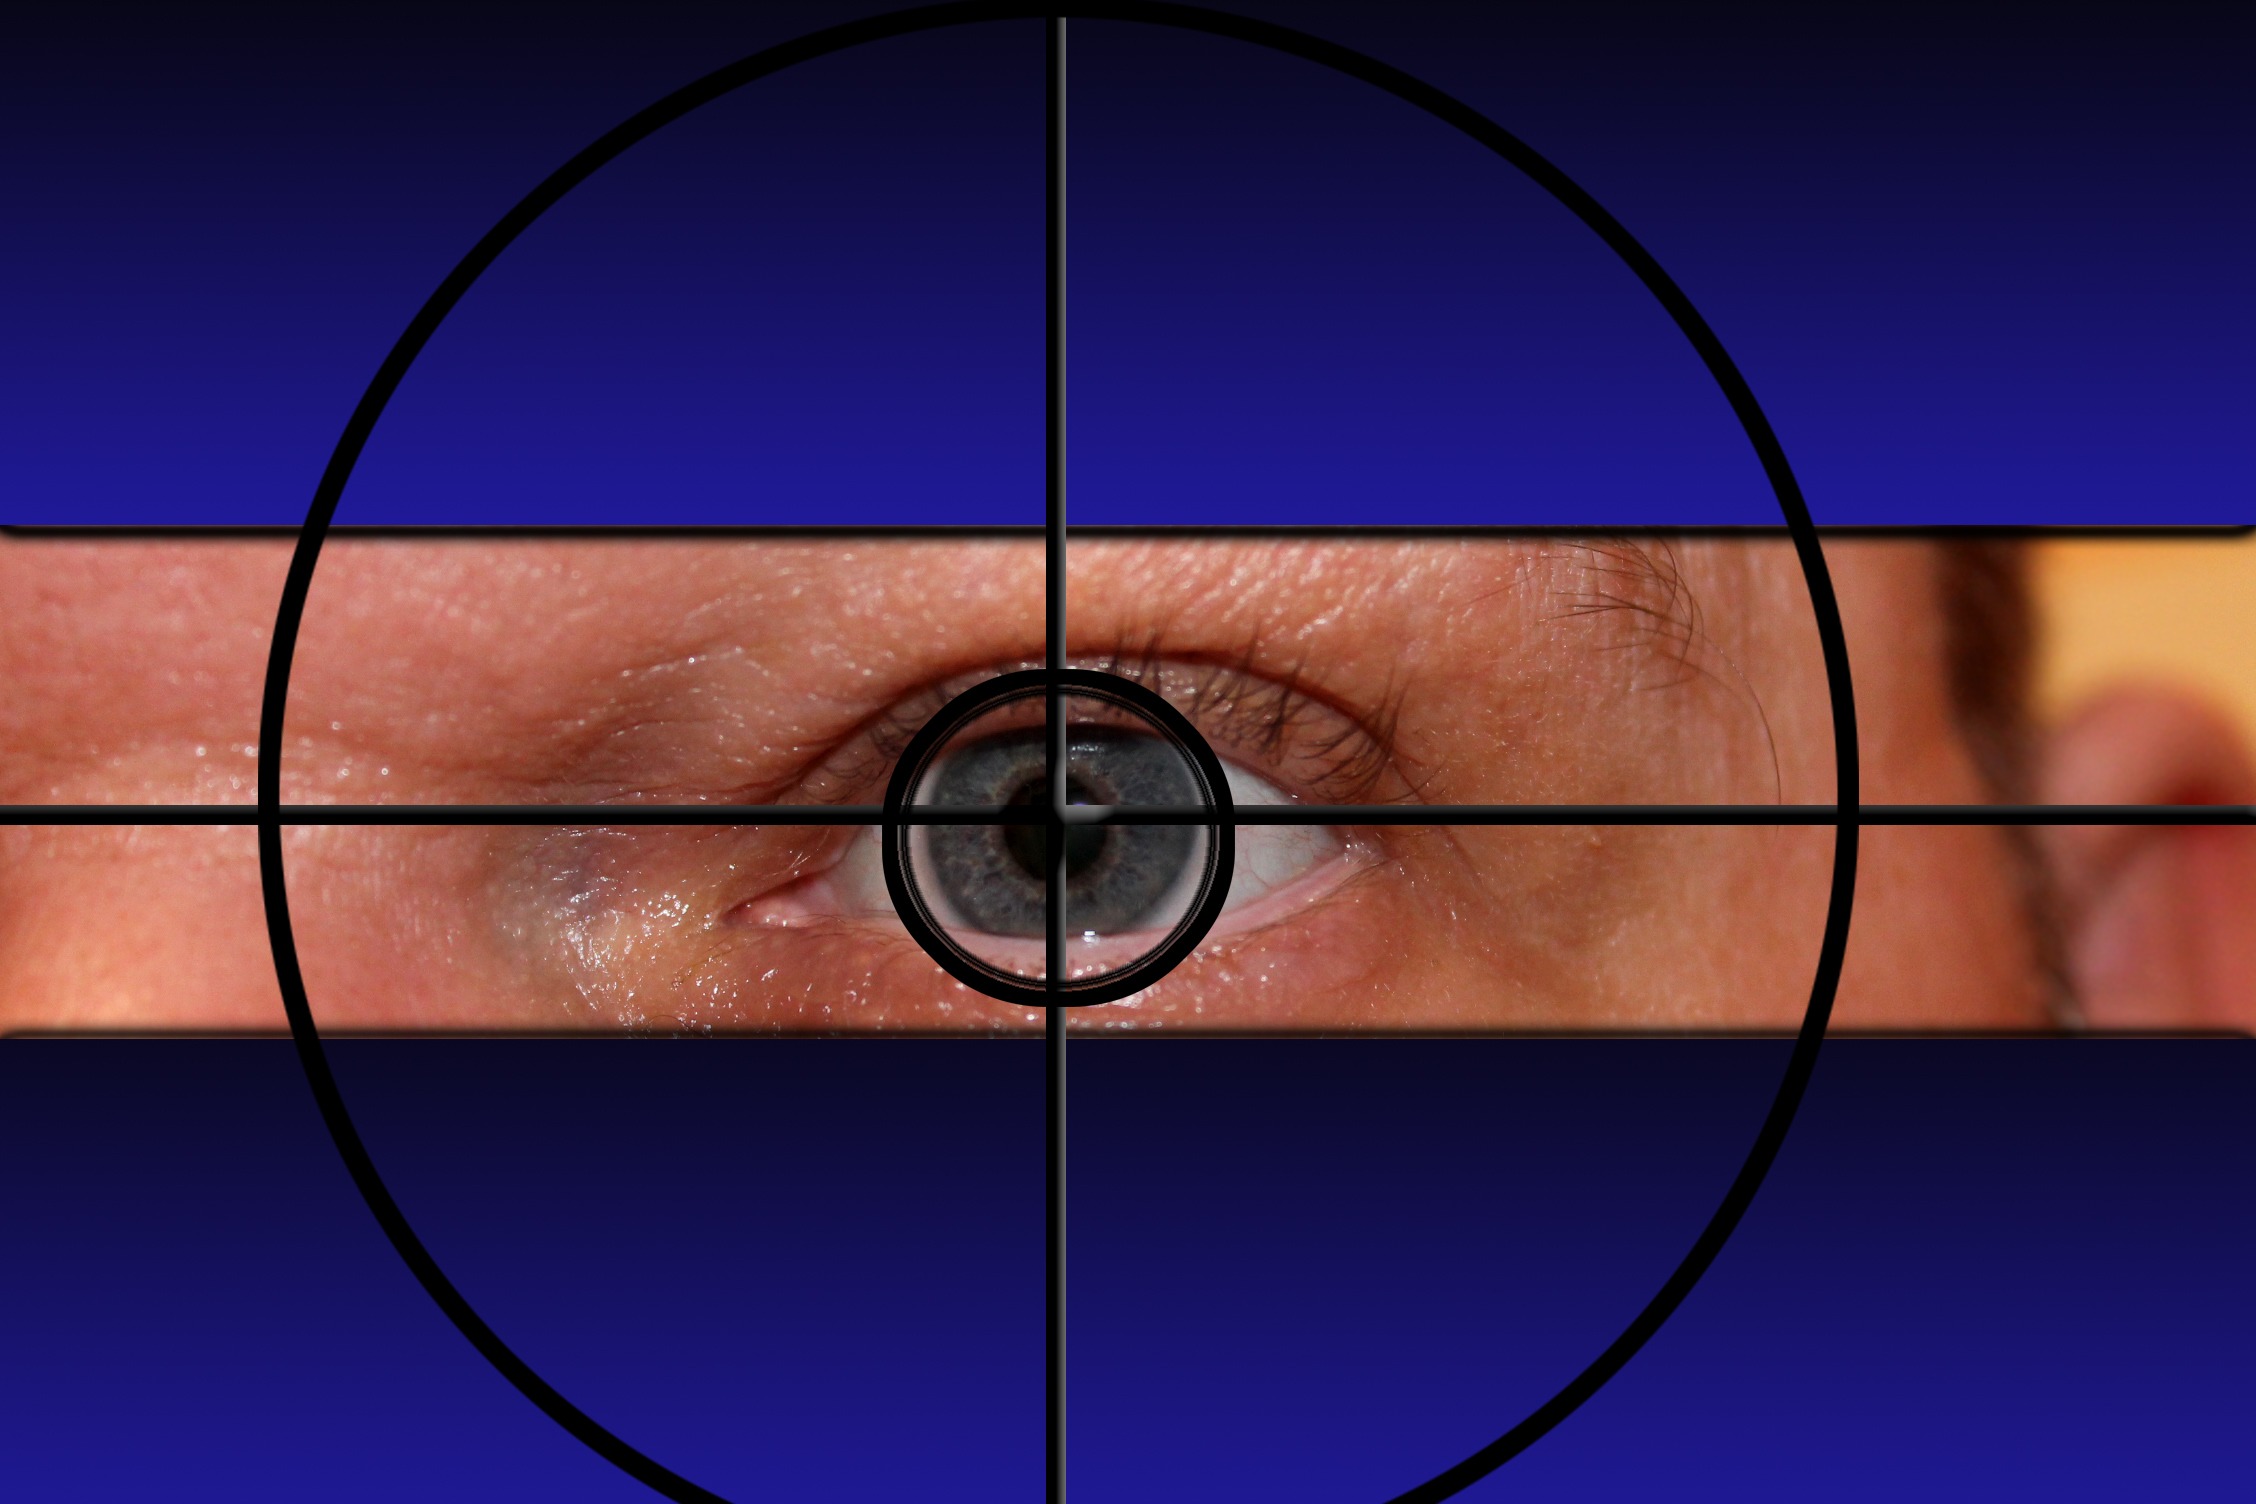
hand, man, line, arm, circle, mouth, chest, close up, human body, eye, glasses, head, image, organ, crime, target, screenshot, sniper, visor, crime scene, sense, vision care, crosshair